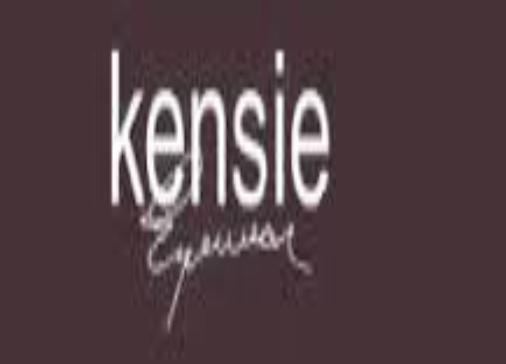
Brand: kensie
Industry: Clothes